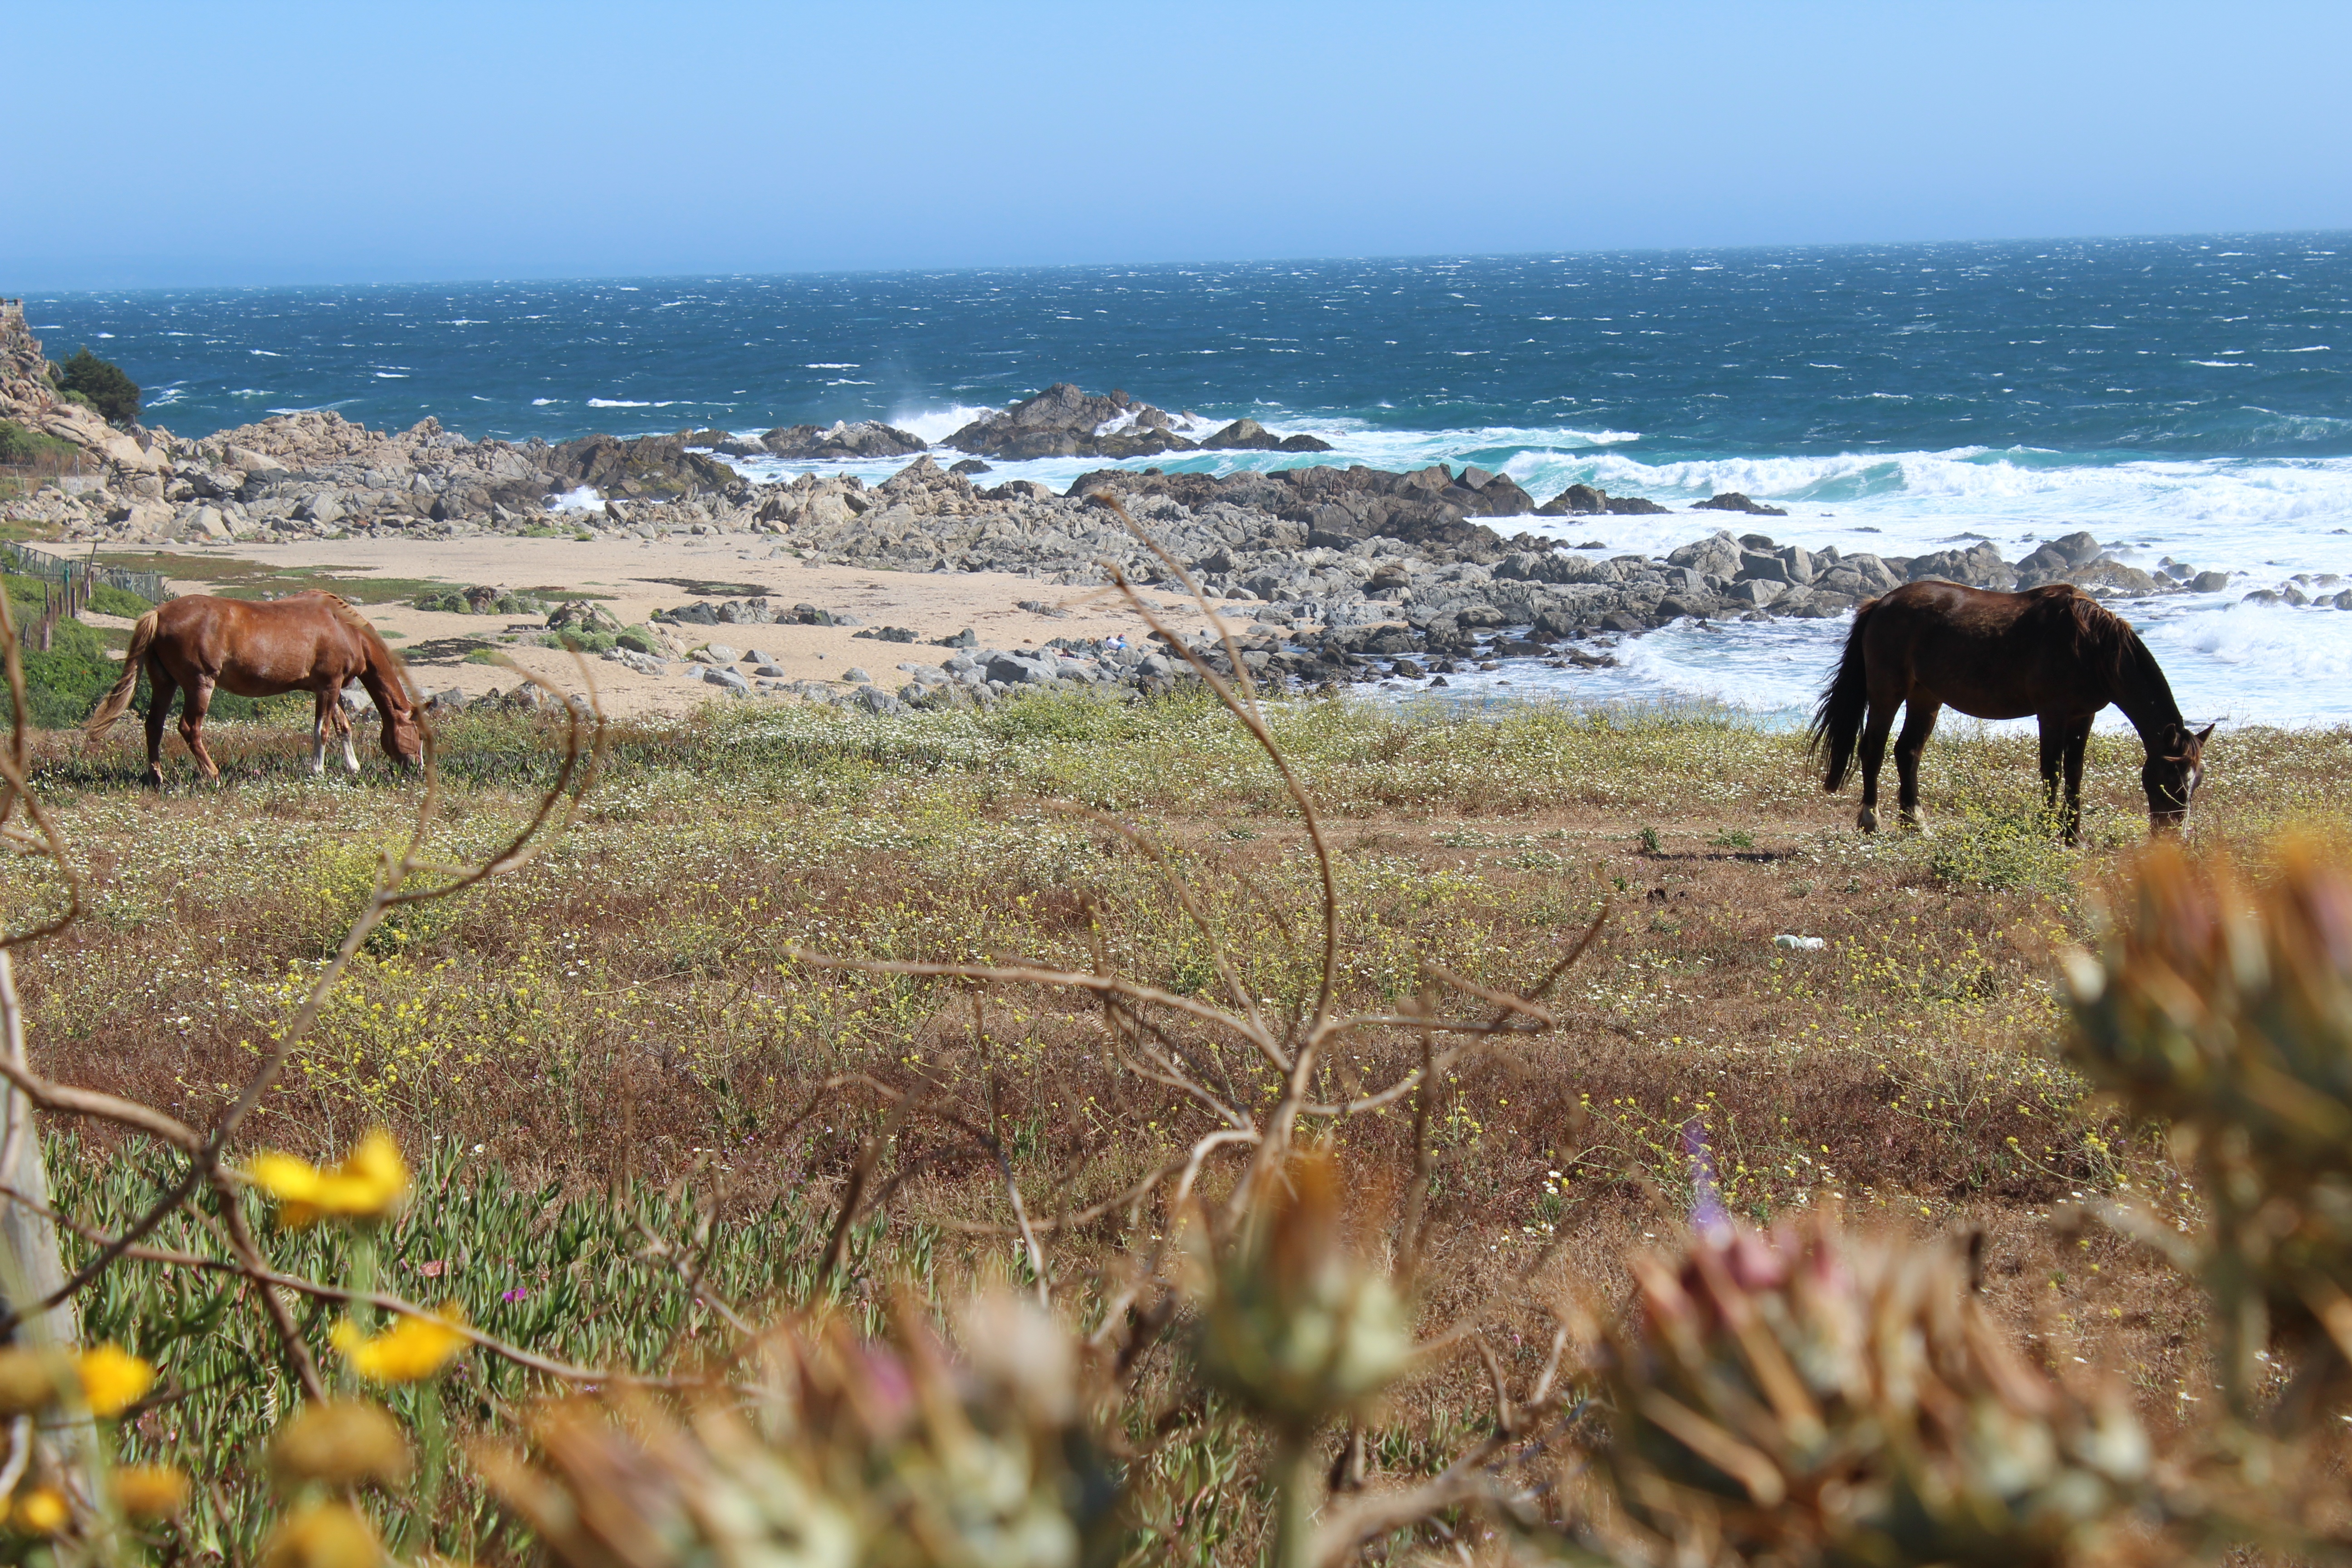
beach, sea, coast, flower, wildlife, habitat, ecosystem, natural environment